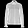
Label: Shirt